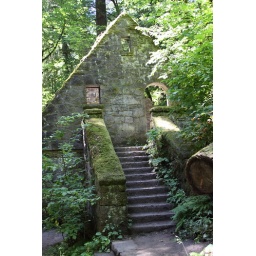
old house in forest park